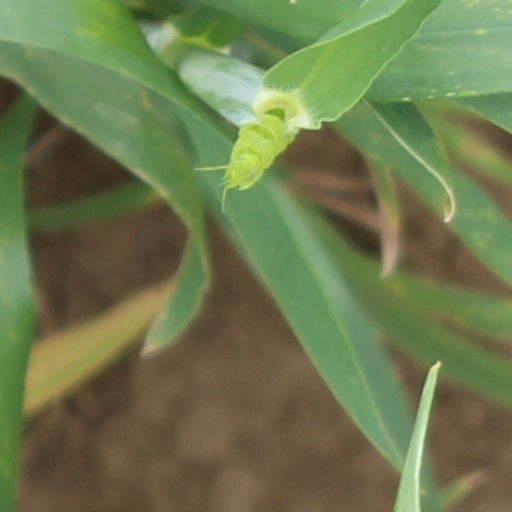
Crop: wheat